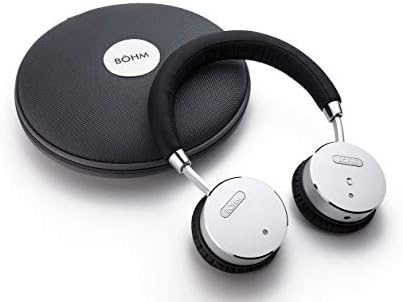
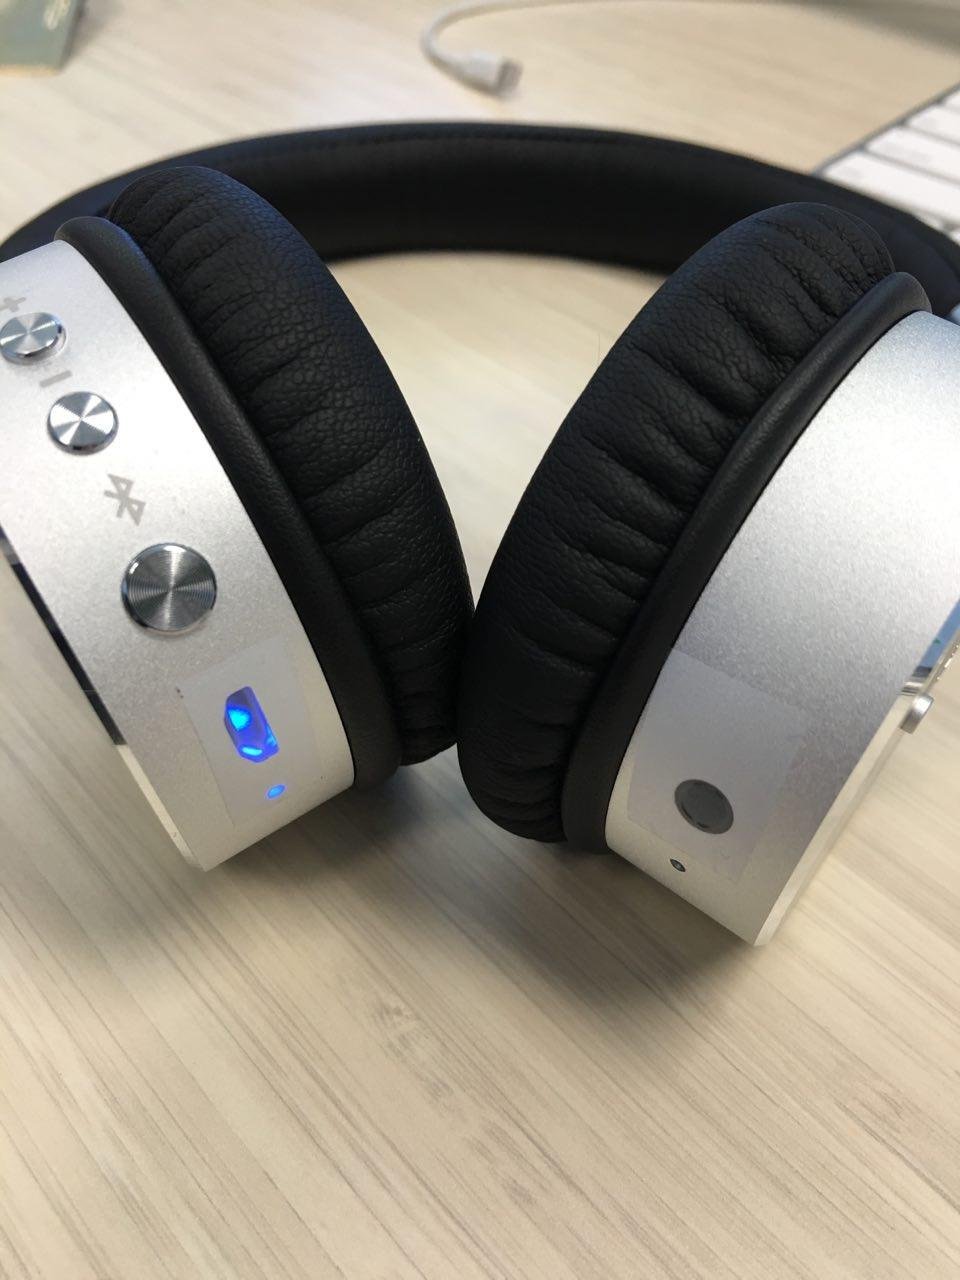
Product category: headphones
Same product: yes